Iranian pop music

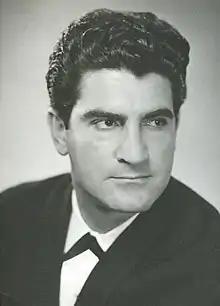
Viguen, Iran's "Sultan" of pop and jazz music.

Iranian pop music or Persian pop music refers to pop music originated in Iran, with songs mainly in Persian and other regional Persian dialects of the country and region.